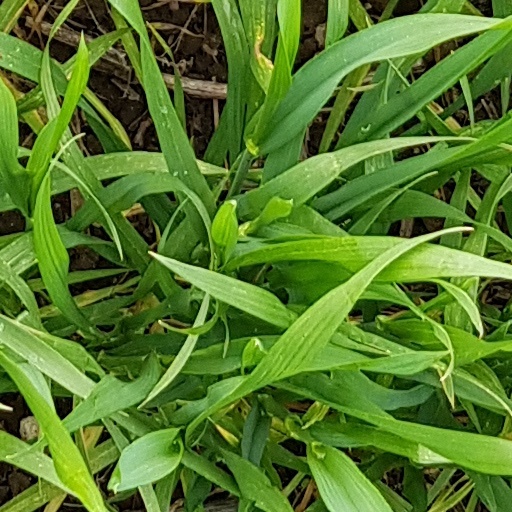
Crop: wheat